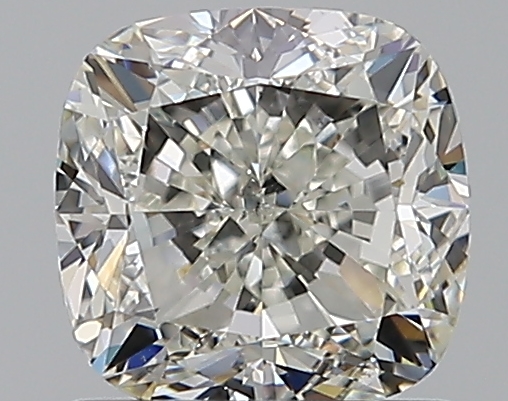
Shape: cushion
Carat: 1.2
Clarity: VS2
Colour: J
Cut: VG
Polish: EX
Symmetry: EX
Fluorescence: N
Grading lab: GIA
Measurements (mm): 5.83 x 5.68 x 4.06